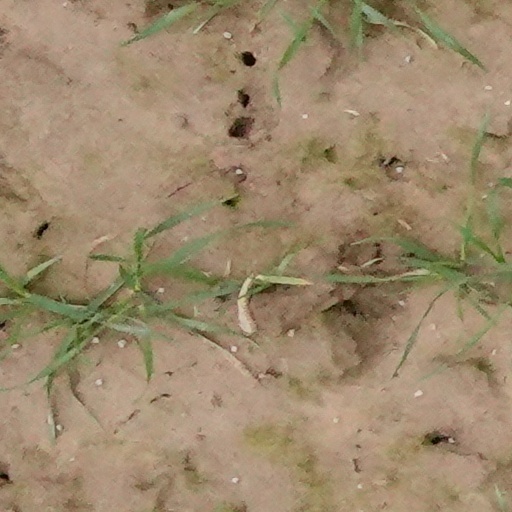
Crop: wheat